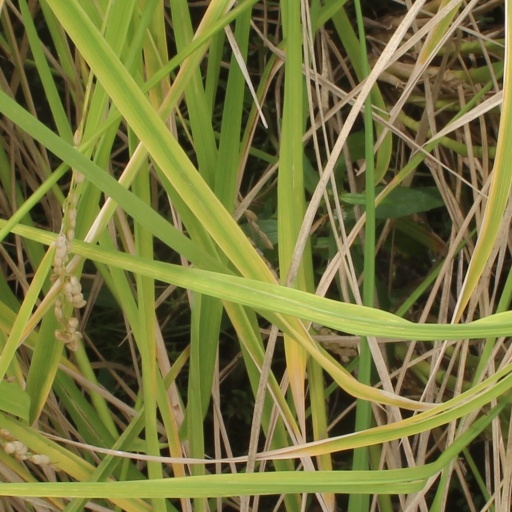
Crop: rice